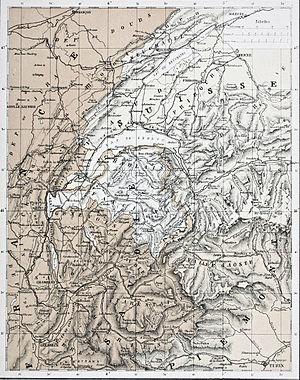
Projet de rattachement du Chablais et du Faucigny à la Suisse en tant que nouveaux cantons / 40 km [=0,035 m]. - Winterthur
L'annexion de la Savoie est le nom générique donné à la réunion, selon l’expression utilisée dans le traité de Turin dans sa version française, de l’ensemble de la Savoie, correspondant au duché homonyme, et du comté de Nice, alors partie intégrante du royaume de Sardaigne, à la France en 1860.
L'histoire de Savoie présente une synthèse des différentes périodes de la Préhistoire à nos jours de l'entité géographique et historique appelée Savoie, un territoire dont la définition a varié au cours des périodes historiques, jusqu'à être définie par les deux départements français de la Savoie et de la Haute-Savoie.